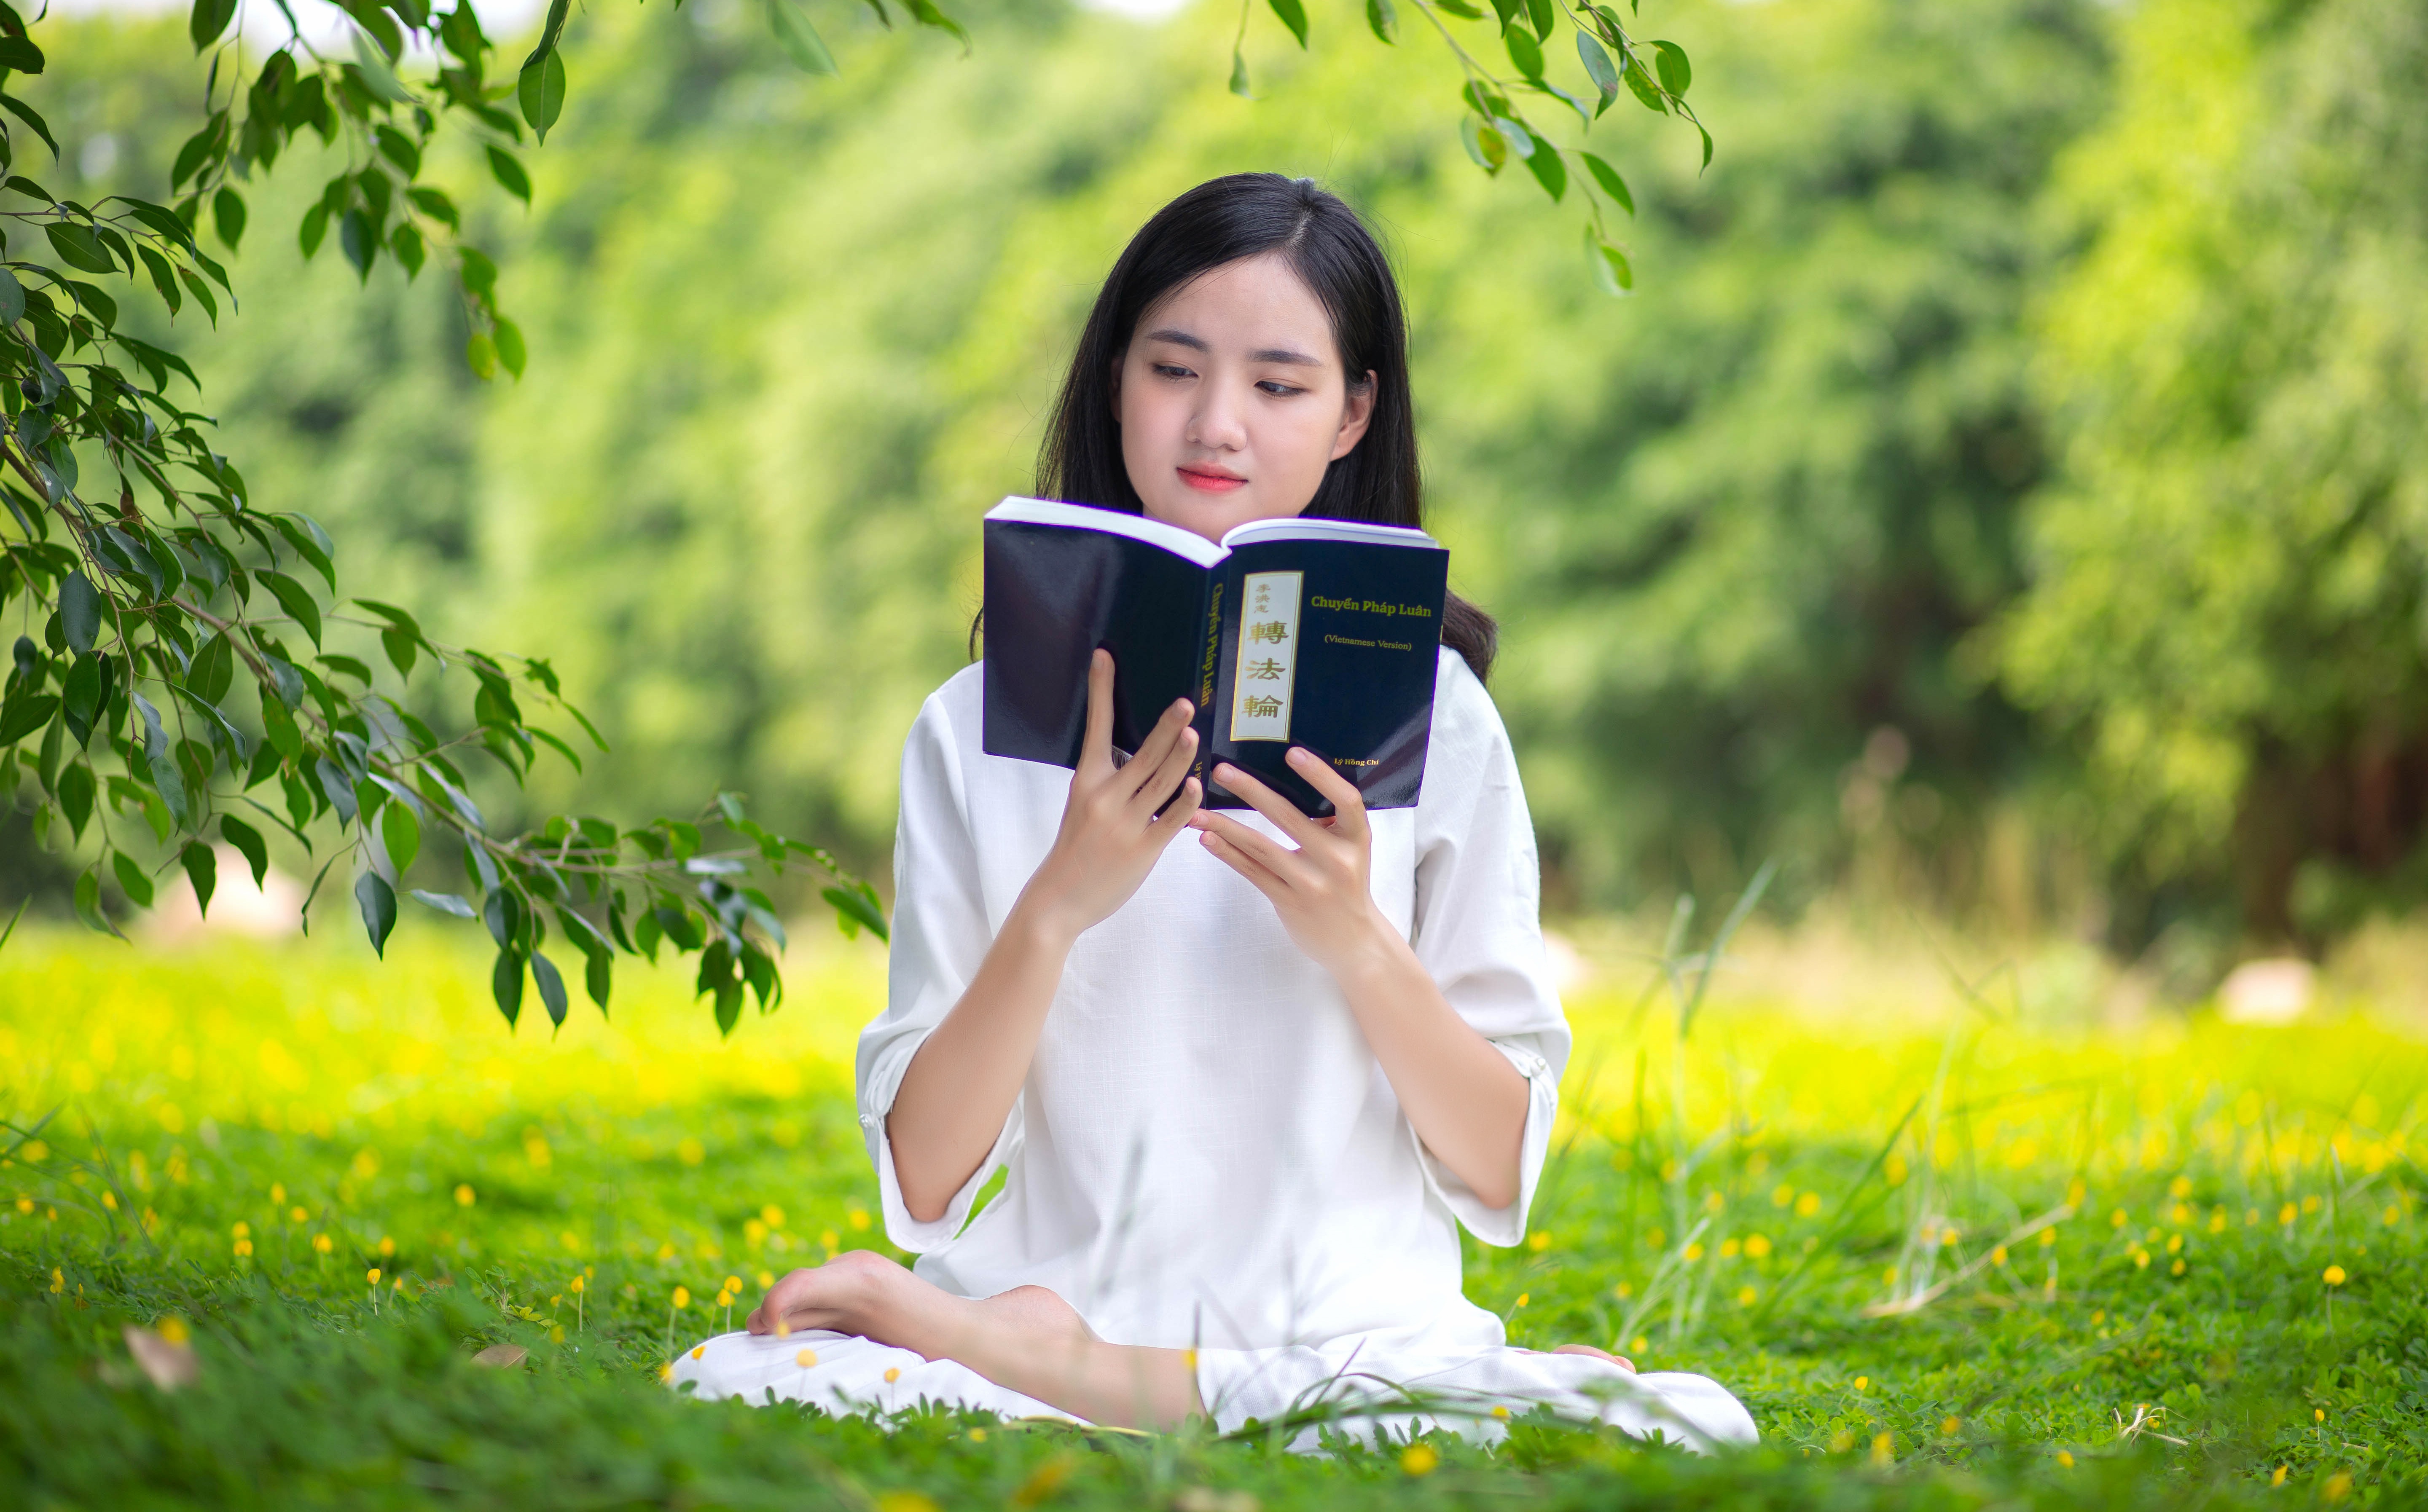
woman, plant, dress, People in nature, natural environment, flash photography, happy, grass, sunlight, gadget, natural landscape, tree, leisure, grassland, photographer, meadow, electronic device, lawn, formal wear, long hair, child, recreation, sitting, fun, reading, brown hair, landscape, backlighting, portrait photography, portrait, eyewear, field, cameras optics, autumn, camera, photo shoot, forest, pasture